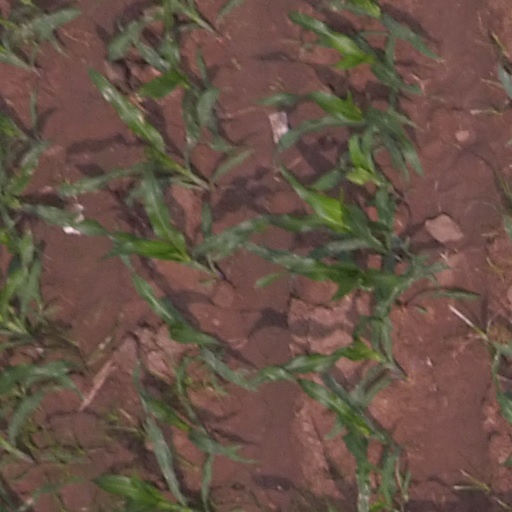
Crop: maize; corn